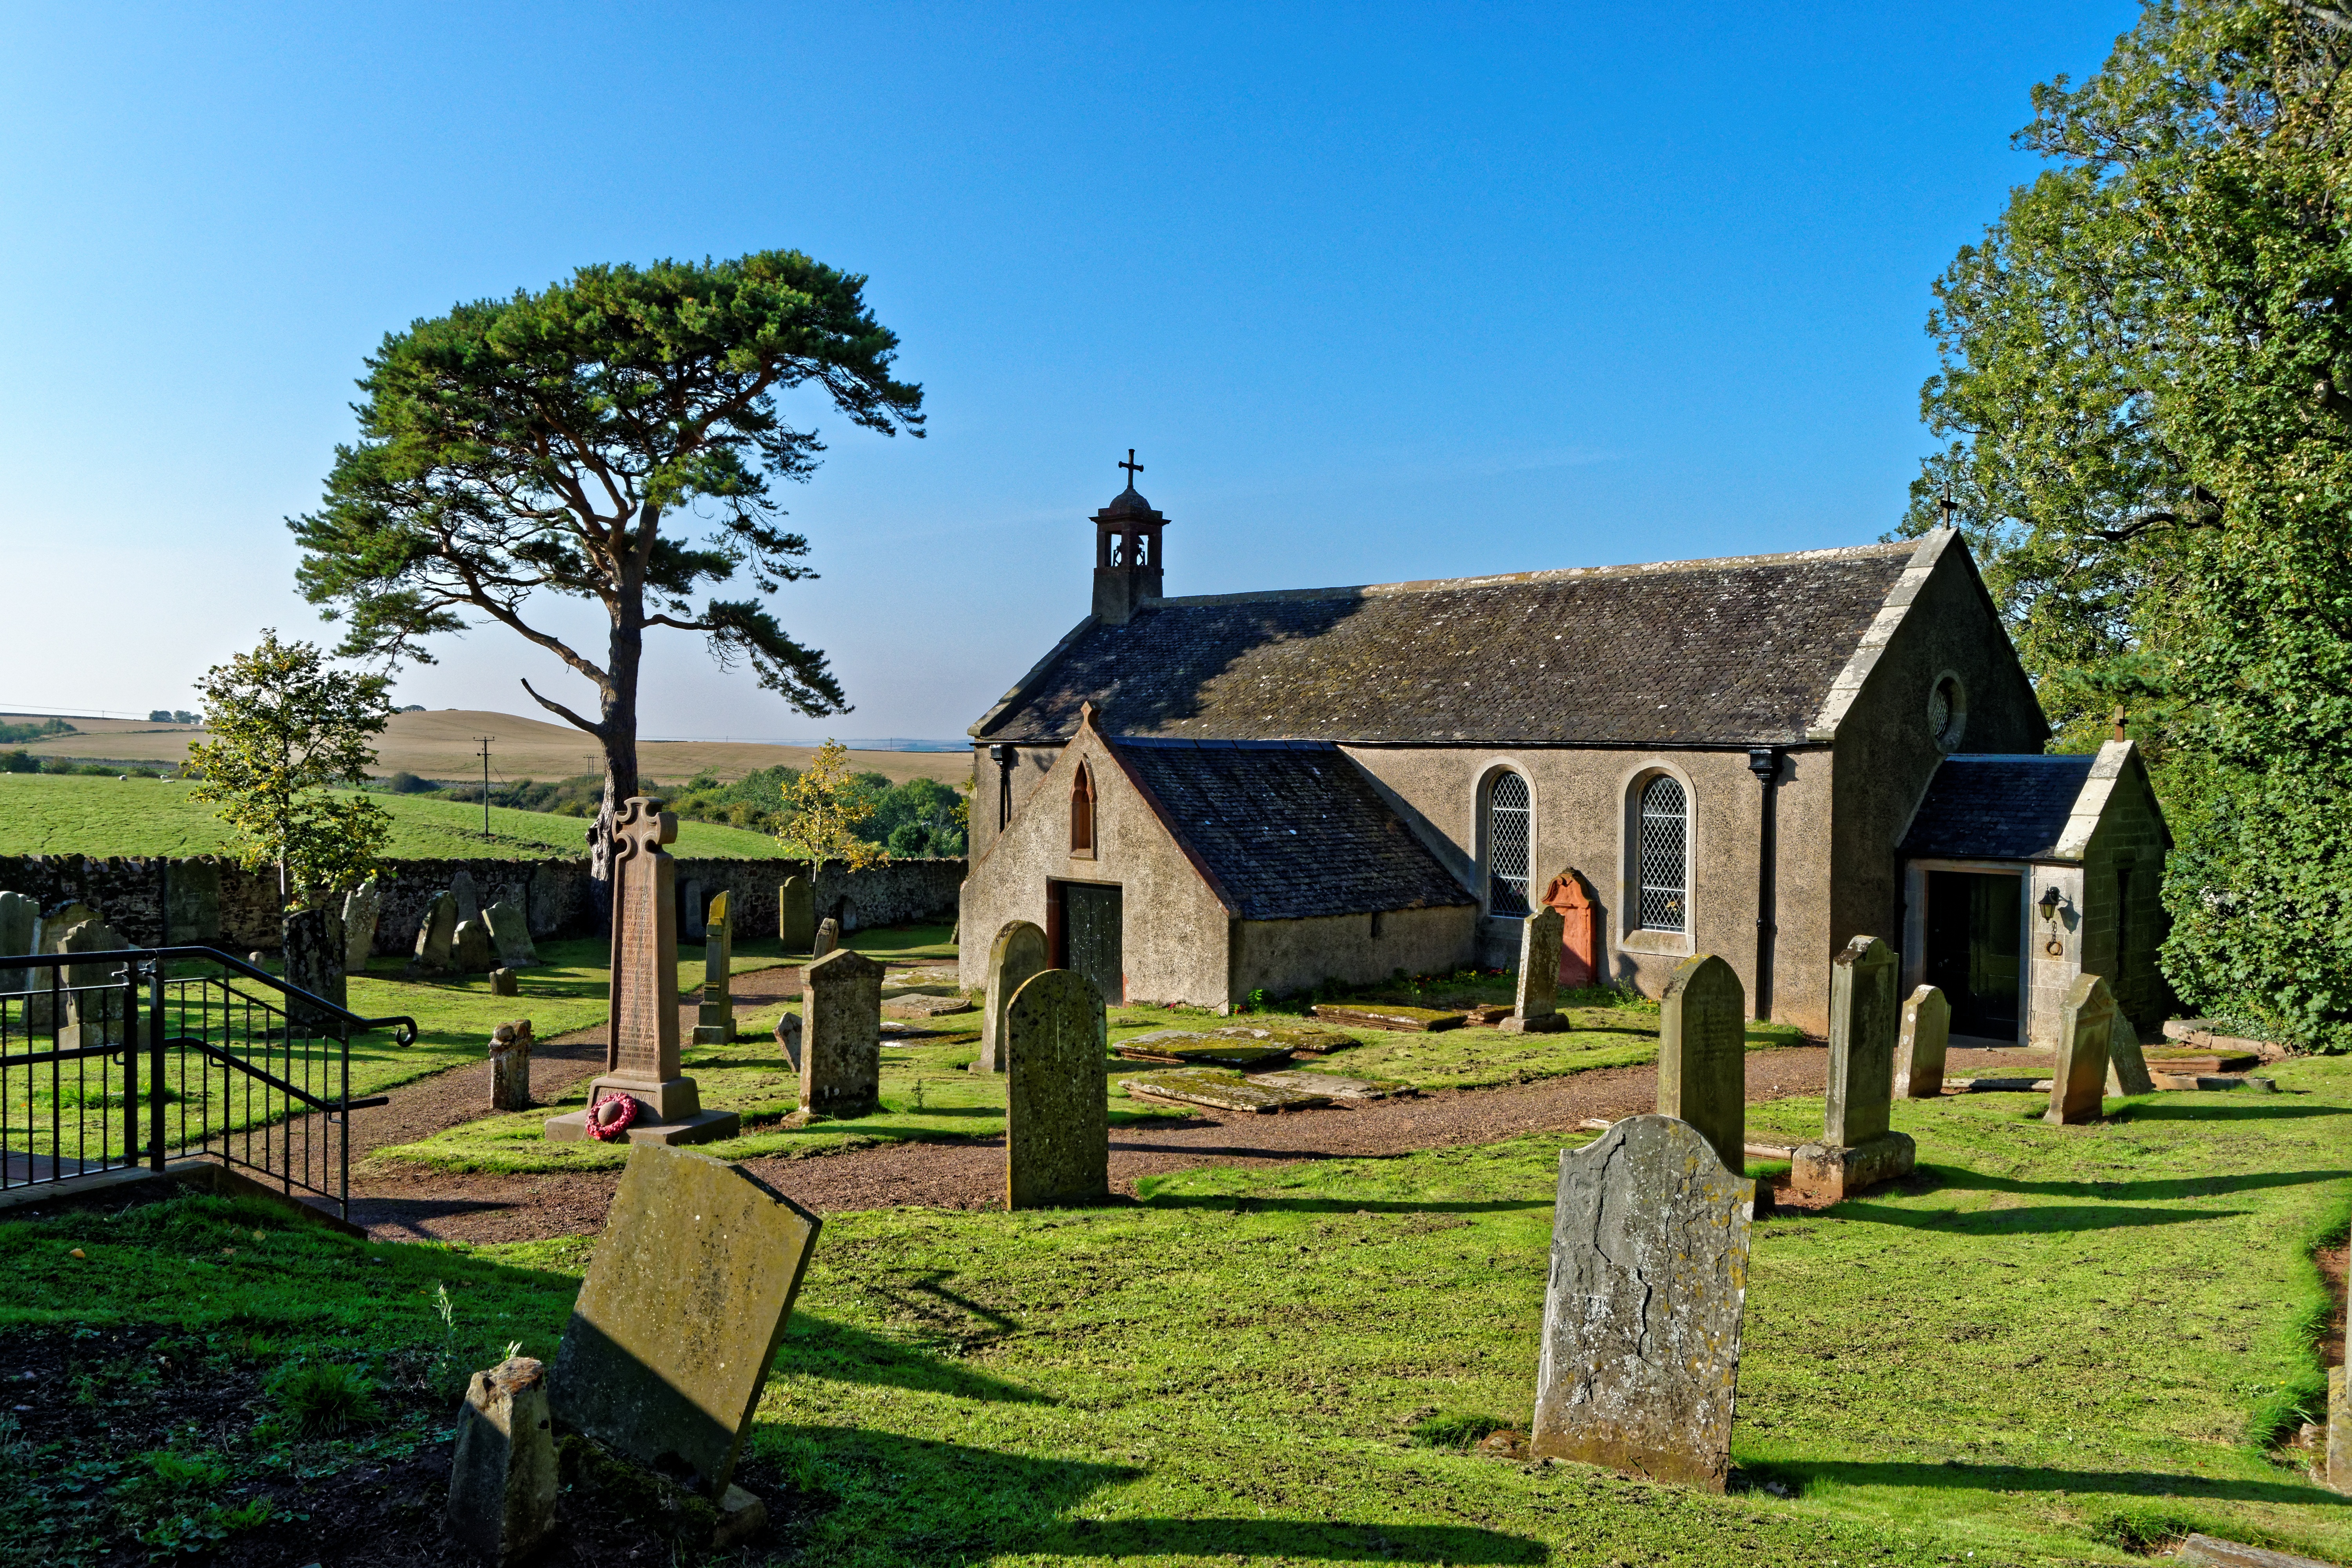
grass, architecture, farm, building, old, stone, village, cottage, religion, ancient, church, chapel, cemetery, place of worship, blue sky, trees, uk, grave, religious, graveyard, churches, gravestones, headstone, holy, estate, churchyard, rural area